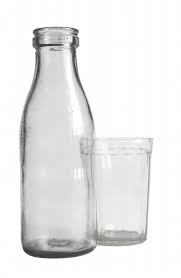
Waste category: glass